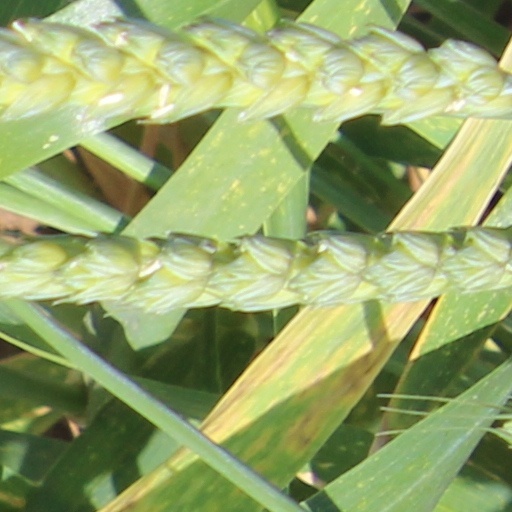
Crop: wheat